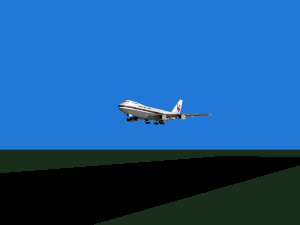
Japan Airlines Flight 123 / Årsag til styrtet
En animation af flyets oprindelige uheld i 1978, hvor halesektionen ramte jorden.
Japan Airlines Flight 123 var en japansk indenrigsflyvning med et Boeing 747SR-fly tilhørende Japan Airlines med i alt 524 ombordværende, der styrtede ned den 12. august 1985. Flyet var på vej fra Haneda Airport til Osaka International Airport. 12 minutter efter flyet lettede i Tokyo, skete et mekanisk brud i flyets haleparti, der betød, at flyets halefinne knækkede af. Bruddet ødelagde flyets hydrauliksystem, hvilket medførte, at hydraulikvæsken løb ud, hvorved det blev umuligt at kontrollere flyets styreflader. 20 minutter senere styrtede flyet ned på en bjergkam Mount Takamagahara i Ueno i præfekturet Gunma, ca. 100 km fra Tokyo. Alle ombordværende, bortset fra 4 passagerer, omkom.